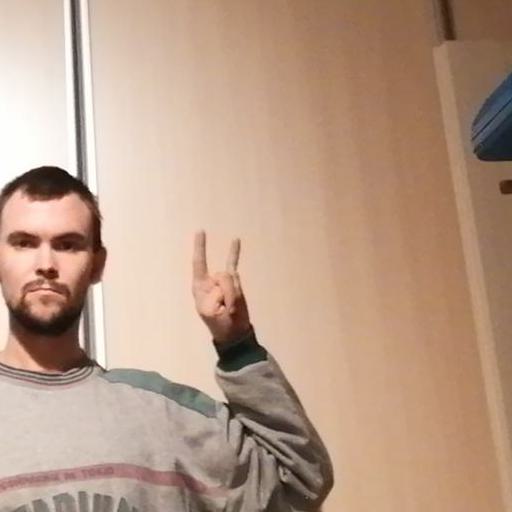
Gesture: rock